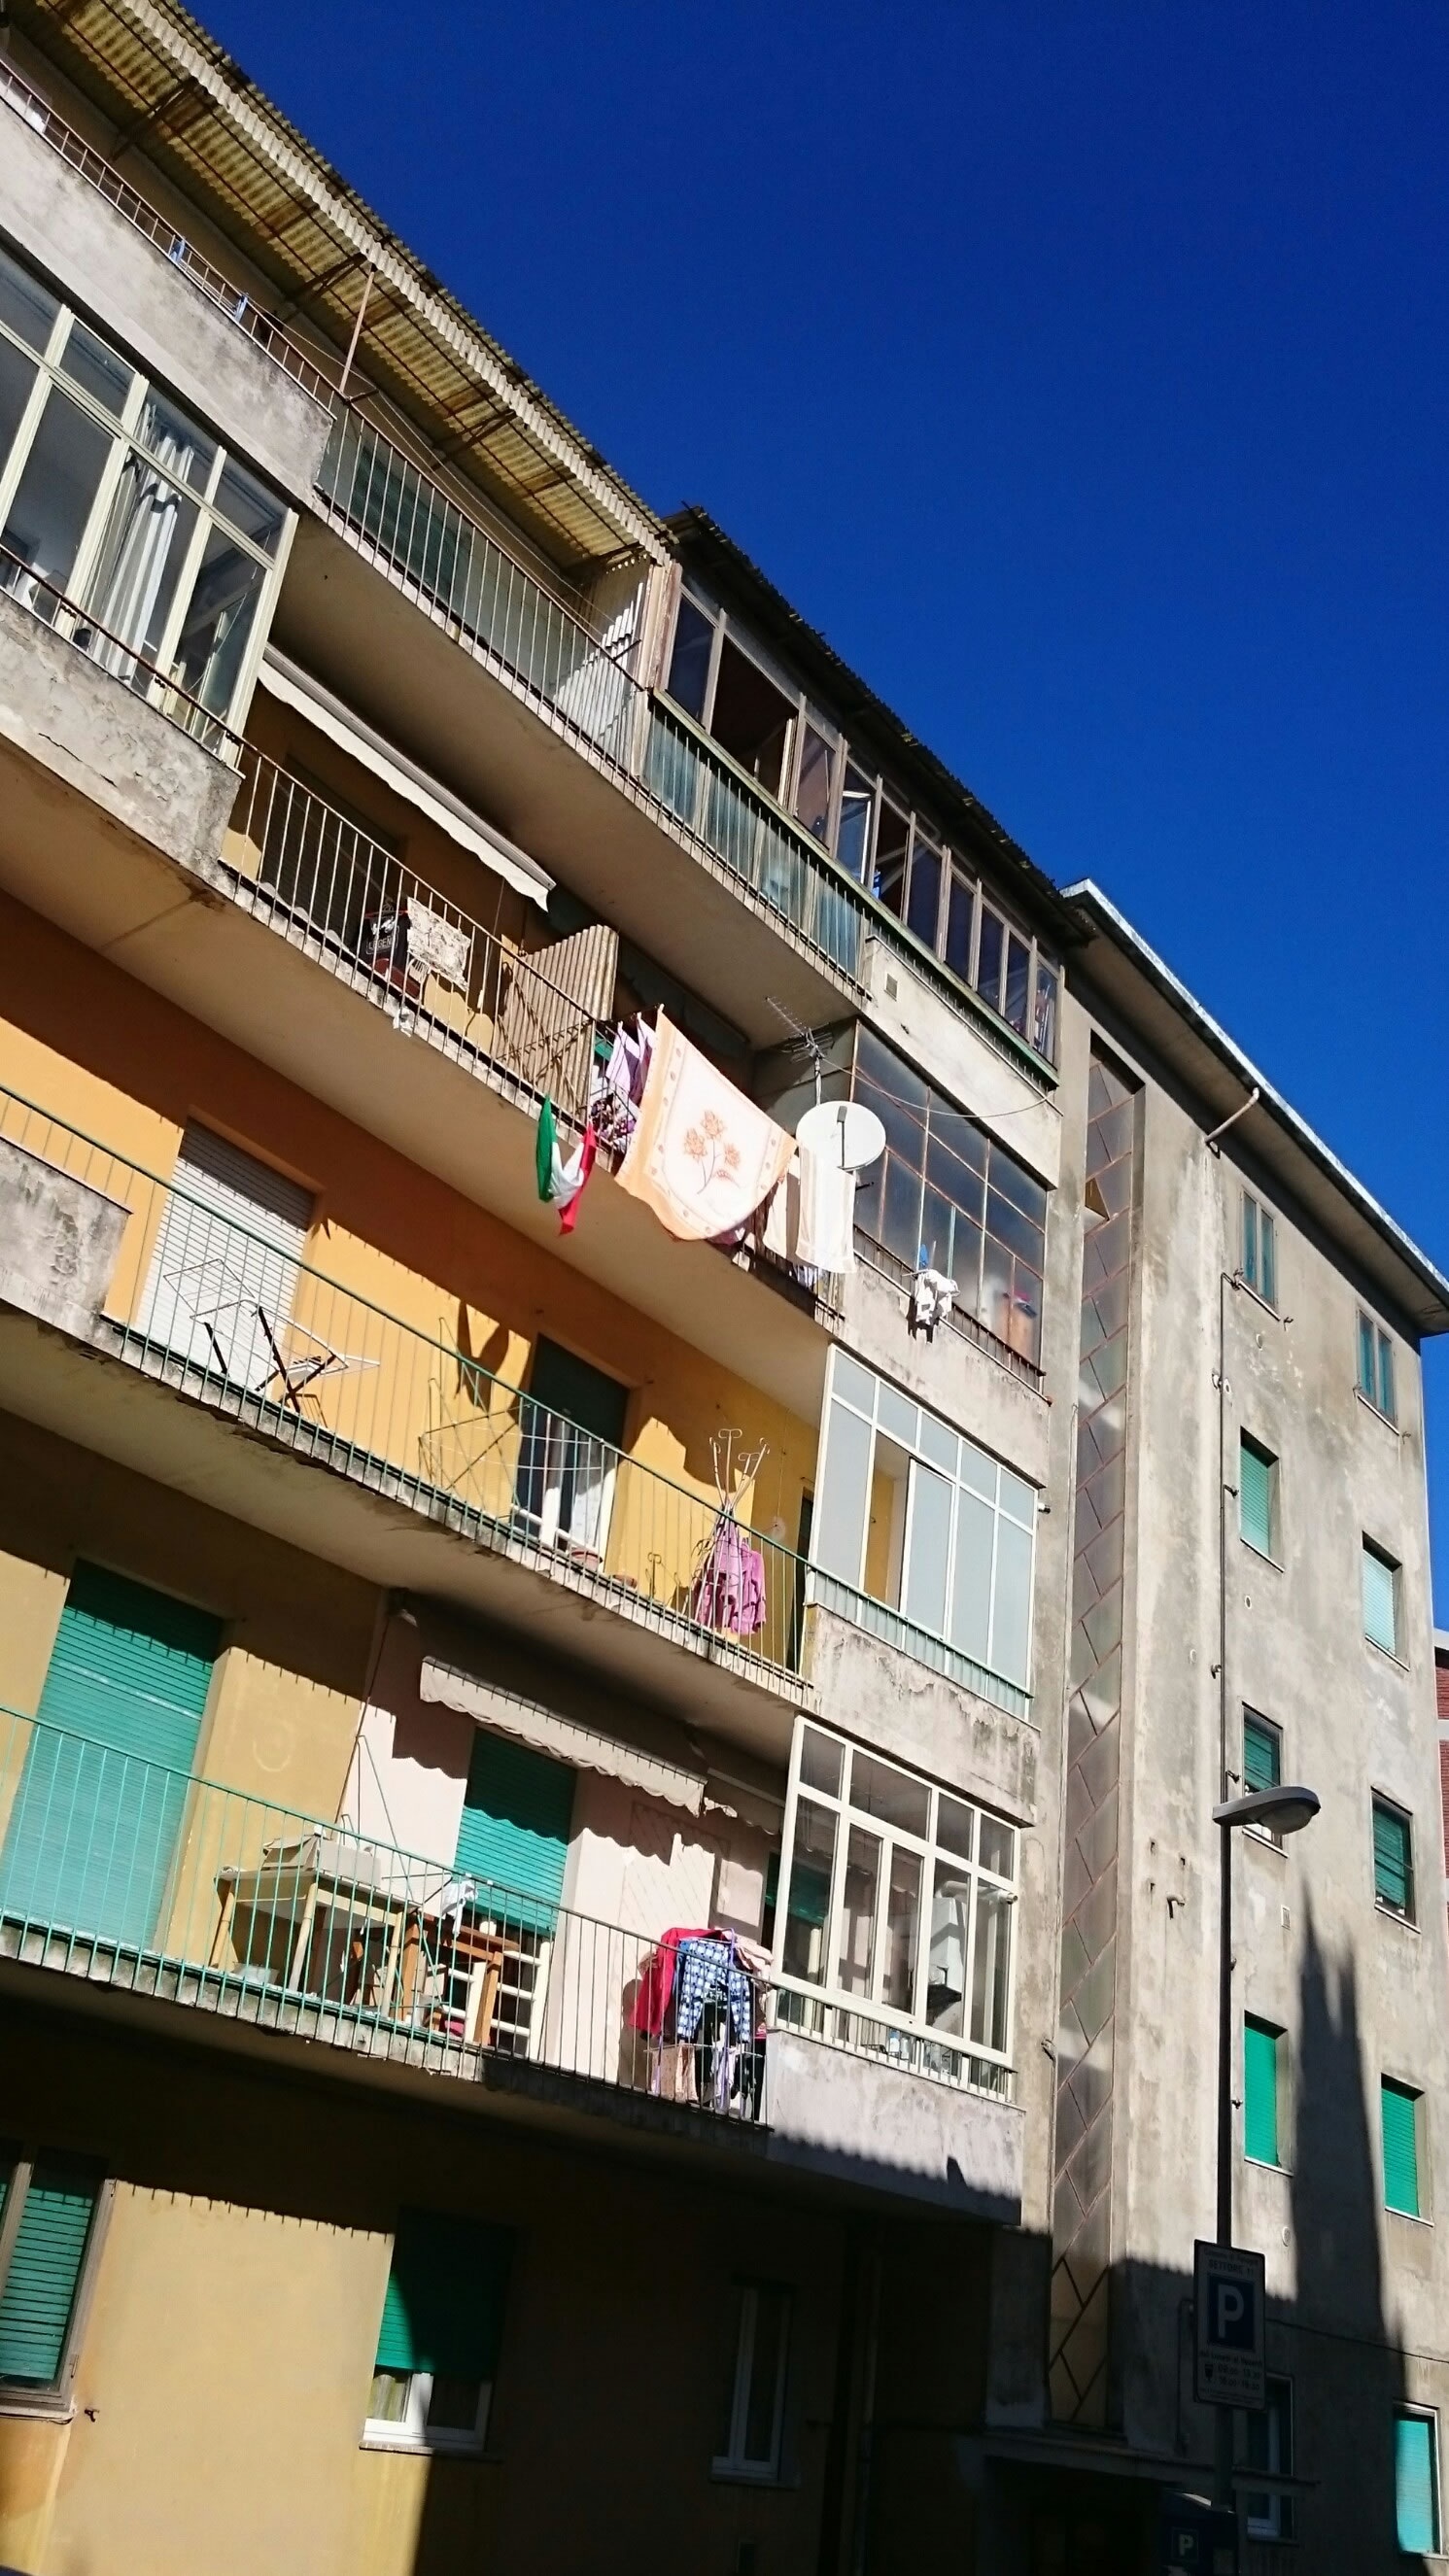
architecture, house, building, city, urban, downtown, color, italy, facade, apartment, tower block, perugia, umbria, condominium, neighbourhood, urban area, residential area, elce